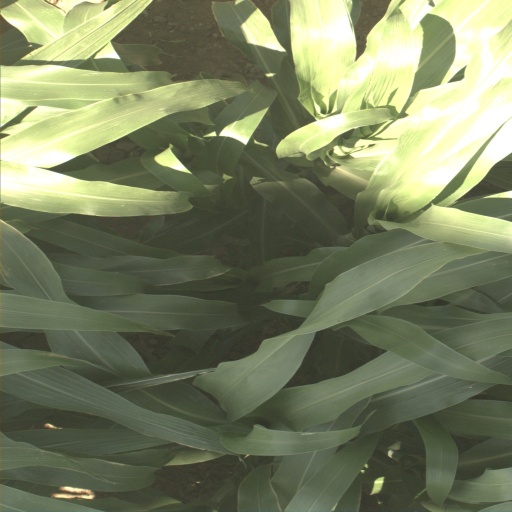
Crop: sorghum